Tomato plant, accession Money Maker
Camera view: horizontal (90 deg, fisheye); turntable rotation: 30 degrees
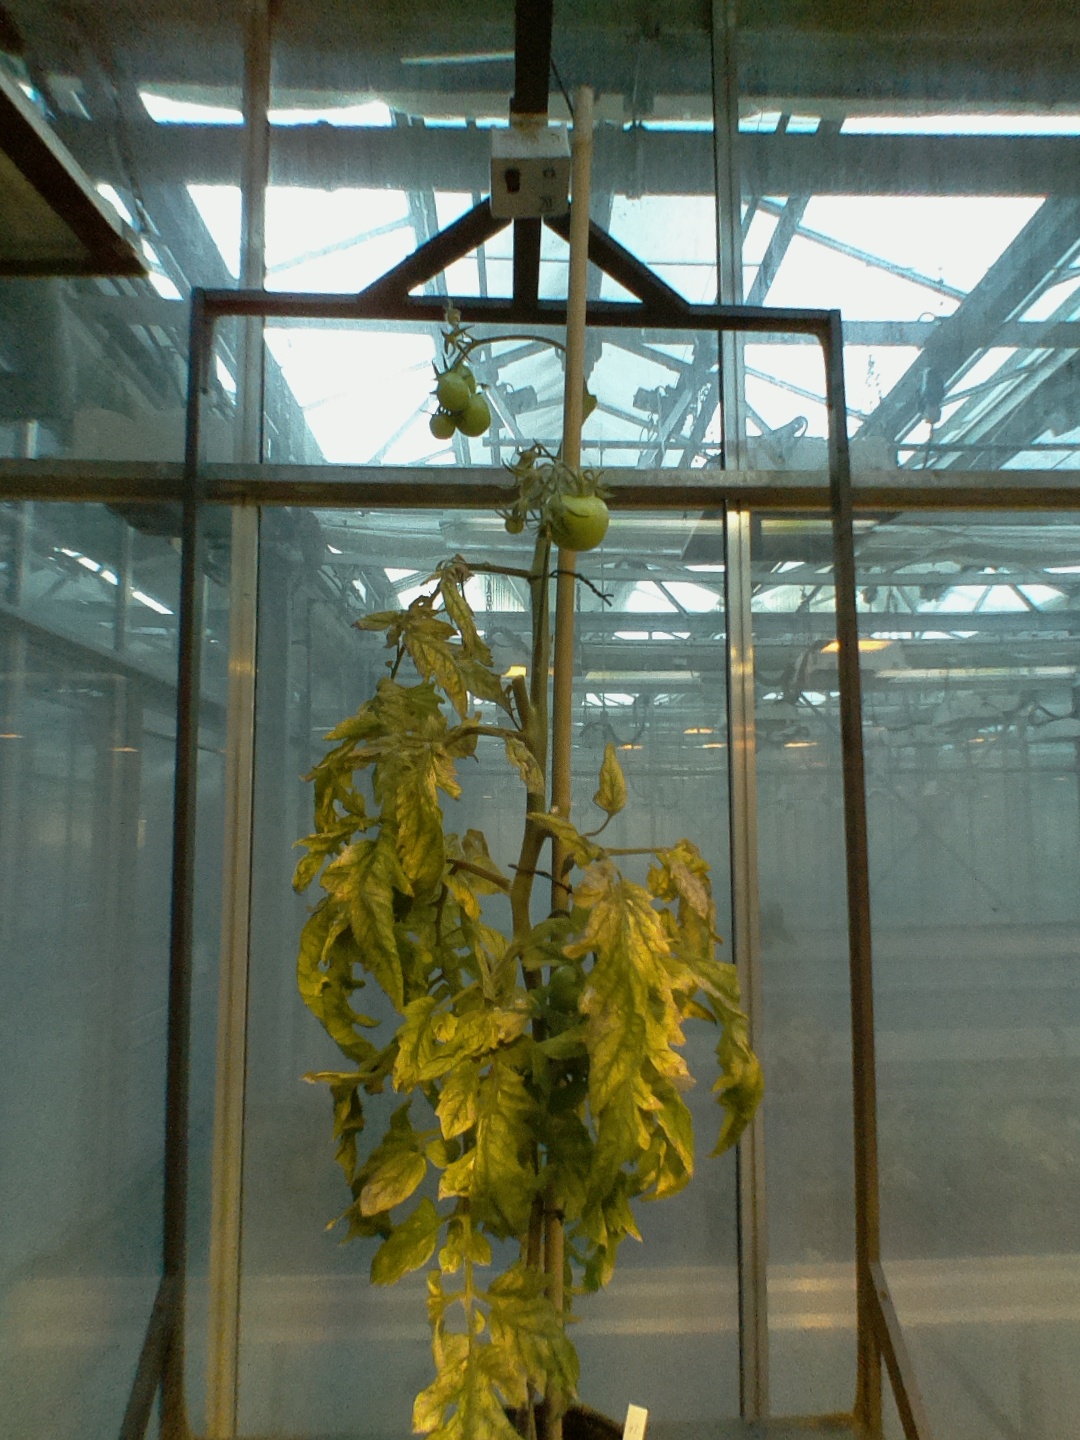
BBCH growth stage 79: 90% -100% of final fruit size